Nestor Genko

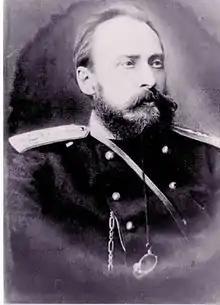
Nestor Genko

Nestor Karlovich Genko (or Henko) January 22 (February 3) 1839 in the Grodno Governorate, province of Kurland, Russian Empire – January, 28 (February 10) 1904 in Menton, France), was a scientist in the field of forestry, known for creation of the world's first major watershed protection forest belt system, the Genko Forest Belt, located in the east of Ulyanovsk Oblast. He was also a hero of the Russo-Turkish War of 1877–78.